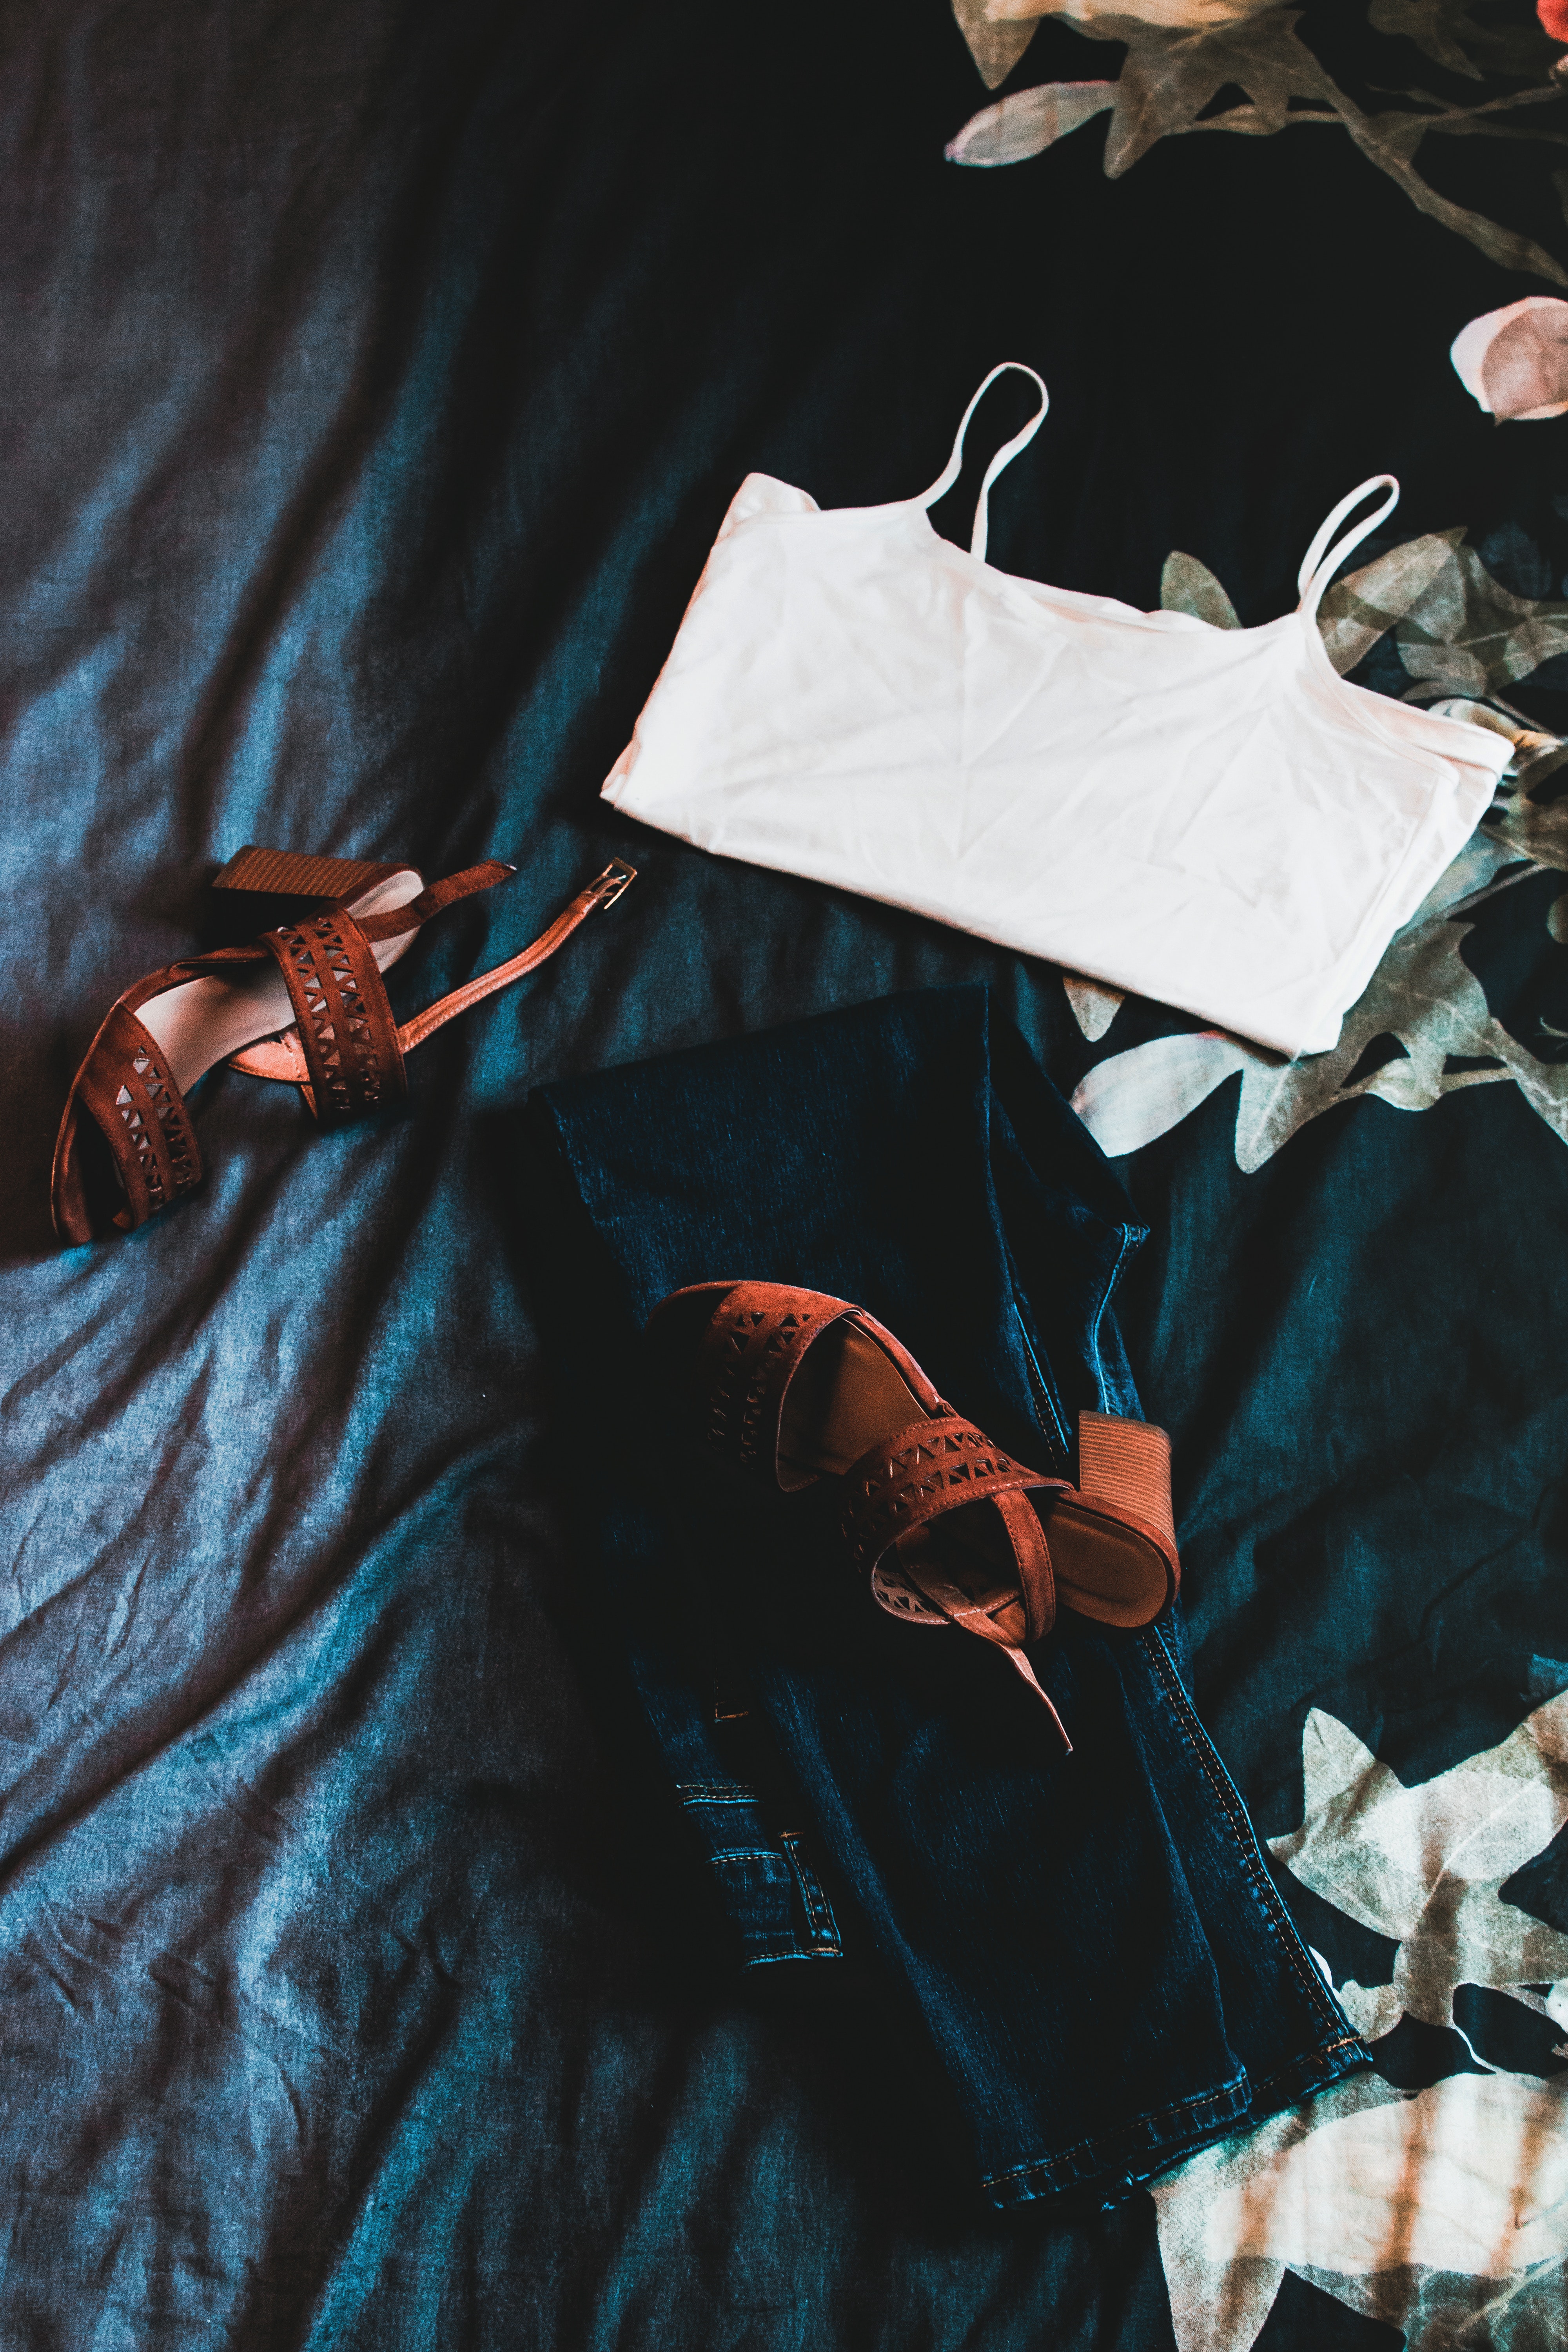
hand, room, textile, illustration, photography, t shirt, paper